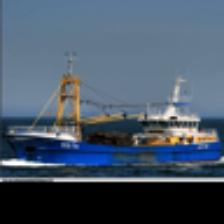
Label: NonHuman